Richmond, California

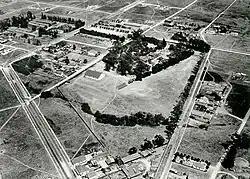
Southern Richmond in 1930, then known as the town of Stege, California

Standard Oil set up operations on land sold by Emily Tewksbury in 1901, including what is now the Chevron Richmond Refinery and tank farm, which Chevron still operates. There is a pier into San Francisco Bay south of Point Molate for oil tankers.